Don't Kill Live Music Australia

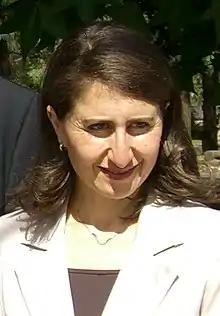
45th Premier of the New South Wales, Gladys Berejiklian

Media coverage was heavily focussed on the pill-testing debate during the few months leading up to New South Wales' 2019 state election. The controversial topic took to new heights due to the several drug-related deaths at festivals in the state. The Government's response to the tragic incidents were prioritising the safety of festival attendees. New licensing schemes that could negatively affect festivals were introduced despite the government being aware of the importance of the live music culture that New South Wales thrives on.